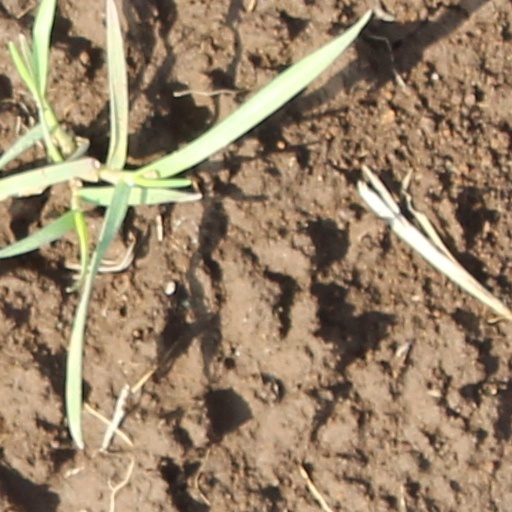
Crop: wheat